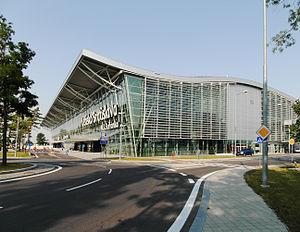
Bratislava est la capitale de la Slovaquie indépendante depuis 1993, située dans le sud-ouest du pays, à proximité des frontières avec l'Autriche, la Hongrie et la Tchéquie d'une part et de la capitale autrichienne, Vienne, d'autre part.